Kingdom of Norway (872–1397)

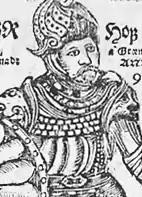
Erik the Red (Eiríkur rauði). Woodcut frontispiece from the 1688 Icelandic publication of Arngrímur Jónsson's Gronlandia (Greenland). Fiske Icelandic Collection.

In the absence of formal laws governing claims to rule, men who had proper lineage and wanted to be king came forward and entered into peaceful, if still fraught, agreements to let one man be king, set up temporary lines of succession, take turns ruling, or share power simultaneously. In 1130, with the death of King Sigurd the Crusader, his possible half-brother, Harald Gillekrist, broke an agreement that he and Sigurd had made to pass the throne to Sigurd's only son, the bastard Magnus. Already on bad terms before Sigurd's death, the two men and the factions loyal to them went to war.